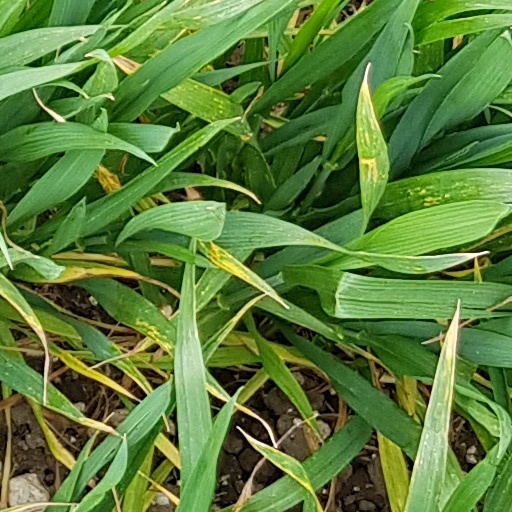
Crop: wheat